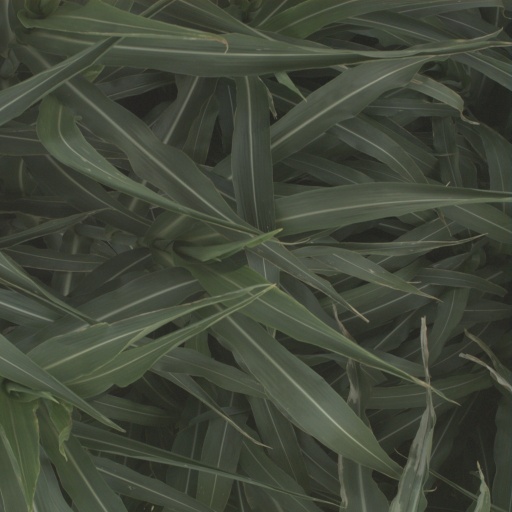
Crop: sorghum